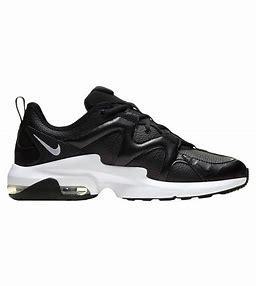
Brand: Nike
Model: Air Max Graviton